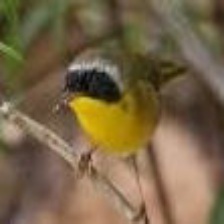
Species: ALTAMIRA YELLOWTHROAT
Scientific name: GEOTHLYPIS FLAVOVELATA